Elizabeth White House

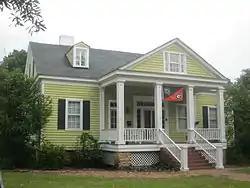

Elizabeth White House is a historic home in Sumter, Sumter County, South Carolina. It was built about 1854, and is a 1 1/2-story vernacular Greek Revival cottage. The front facade features a pedimented one-story portico supported by four square columns. It was the home of artist Elizabeth White (1883-1976). Under the provisions of White's will, the property was transferred to the Sumter Gallery of Art for use as an art gallery.